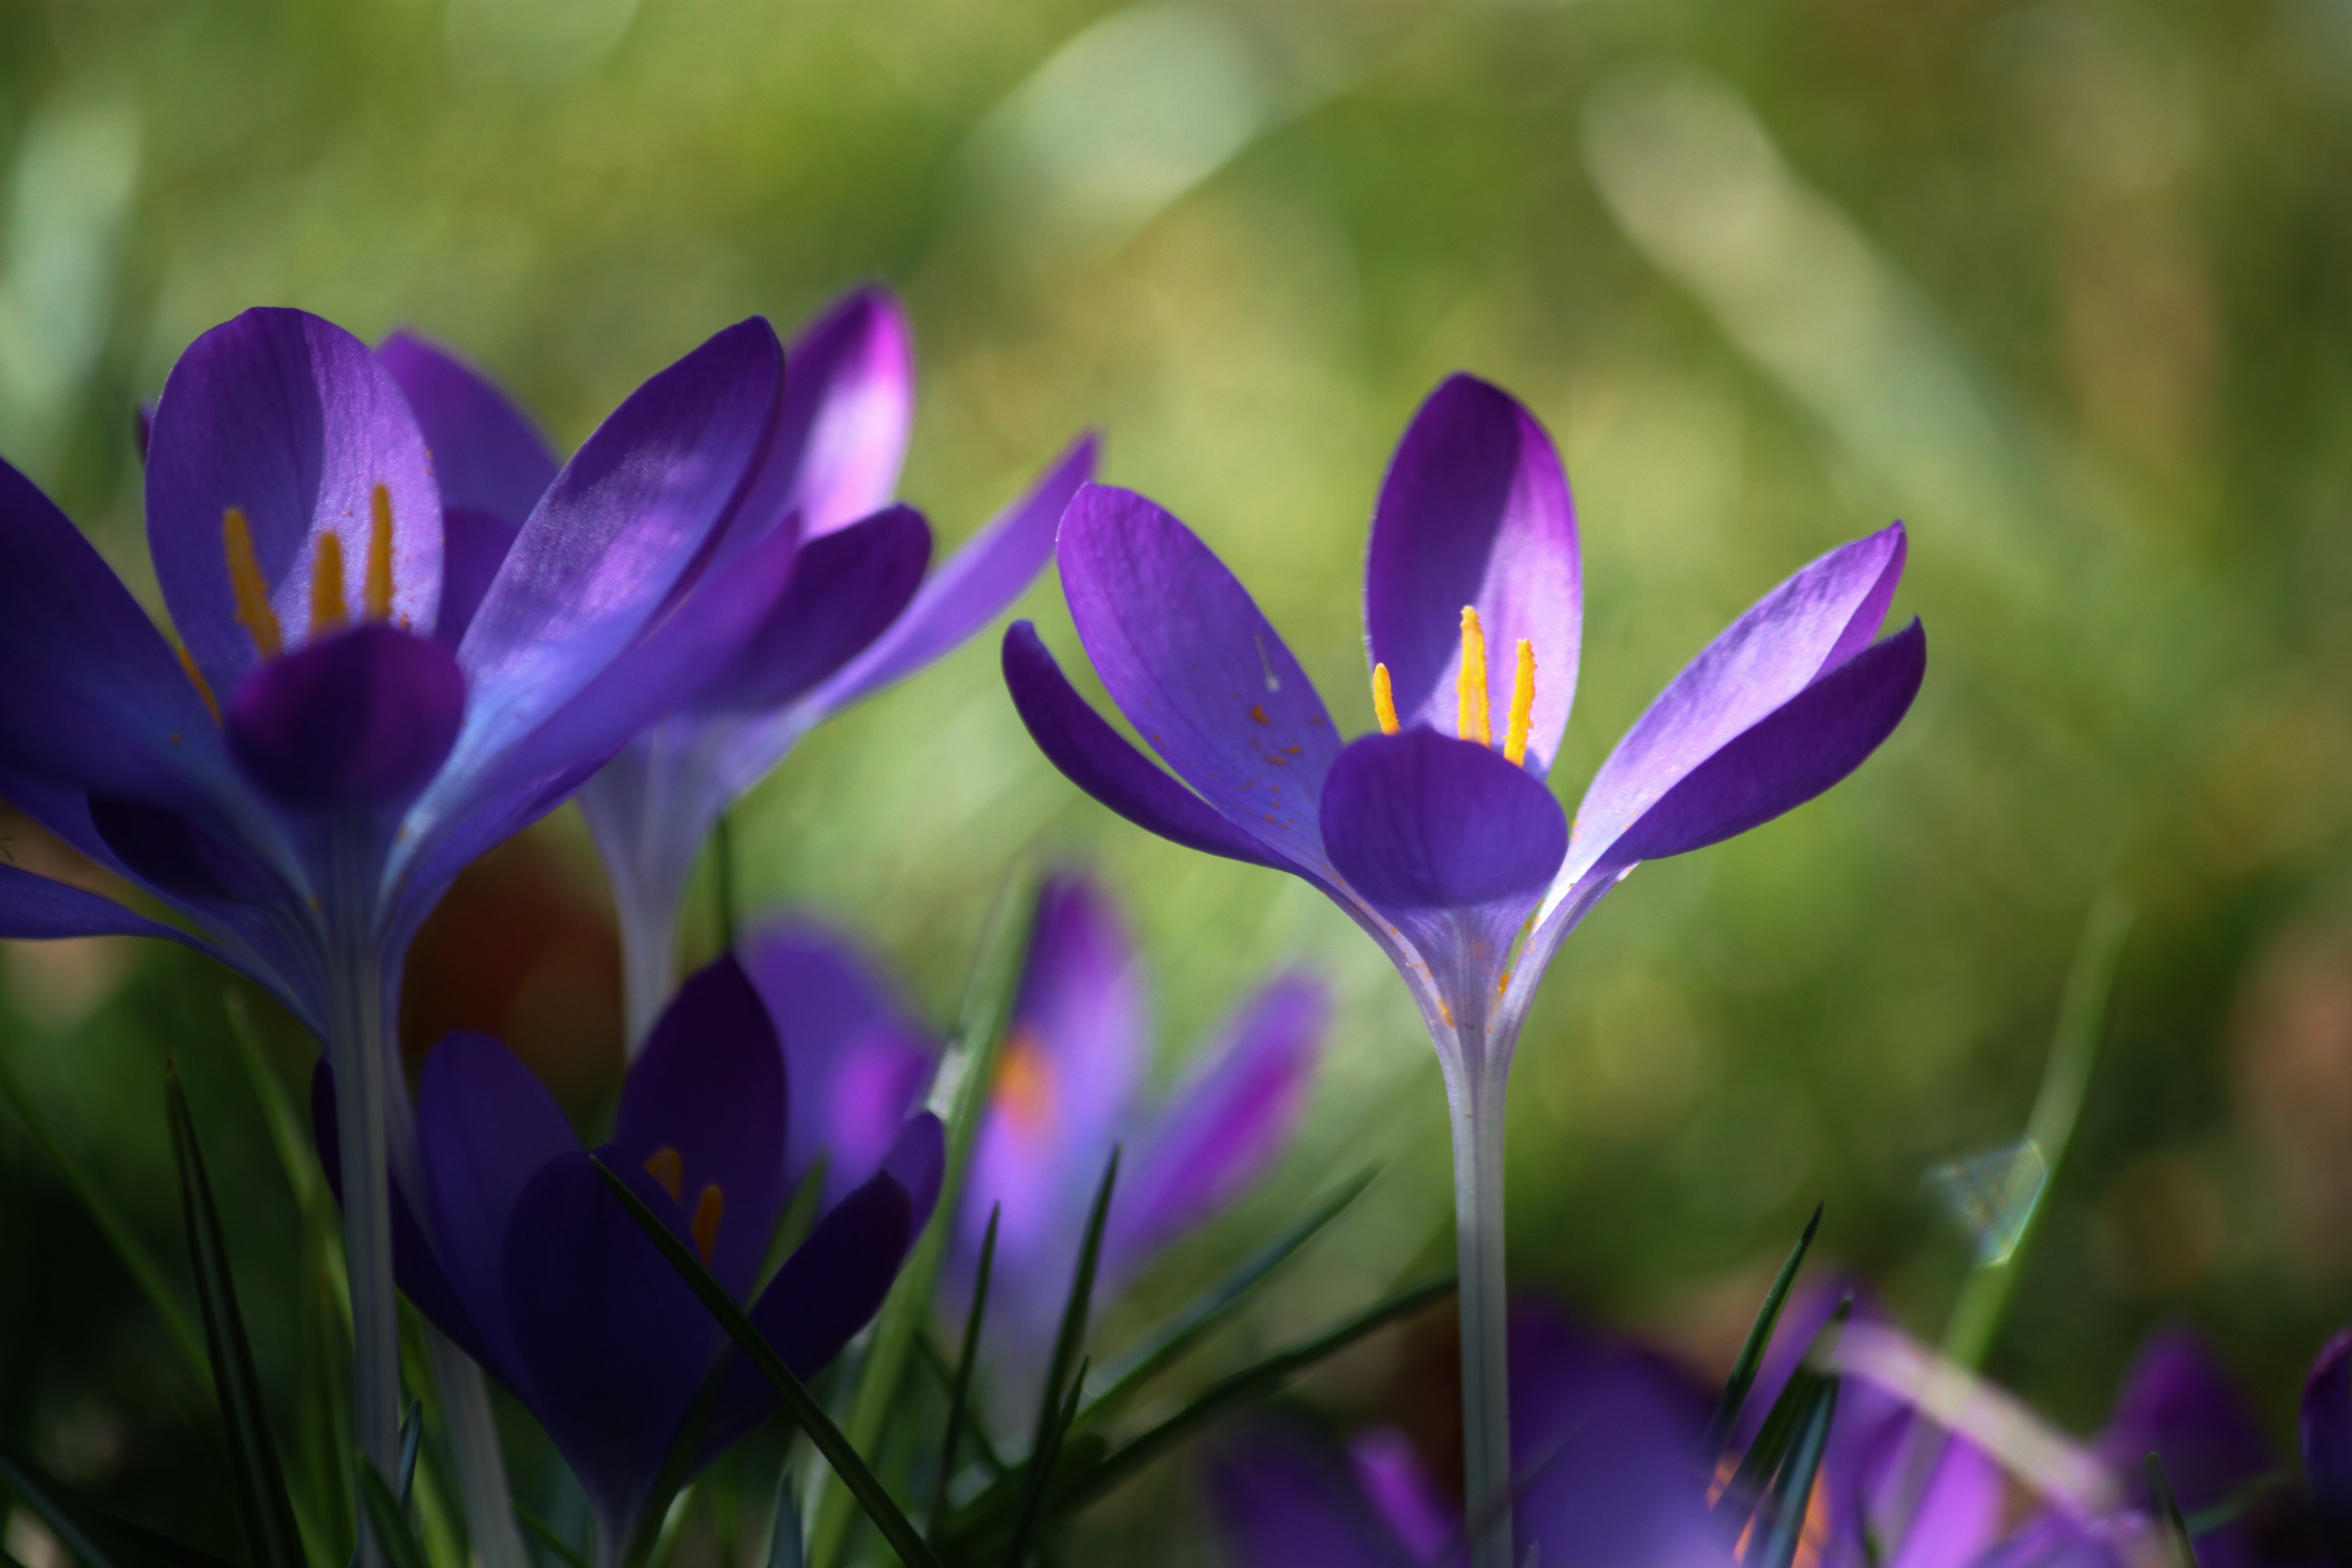
nature, blossom, light, plant, sunlight, flower, purple, petal, bloom, spring, macro, shadow, botany, colorful, close, flora, wildflower, flowers, cheerful, lichtspiel, eye, crocus, flower garden, spring flowers, macro photography, flowering plant, flower macro, bright colours, plant stem, land plant, iris family